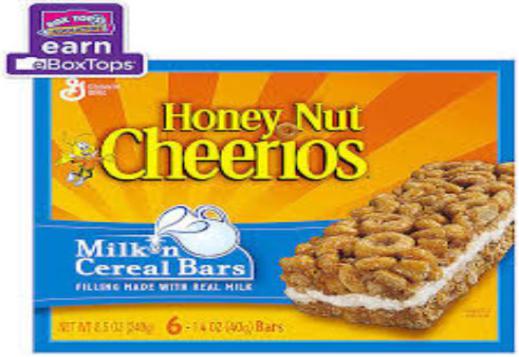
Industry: Food